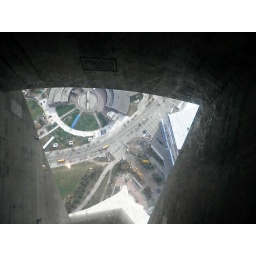
View through the glass floor on the observation deck of the CN Tower in Toronto